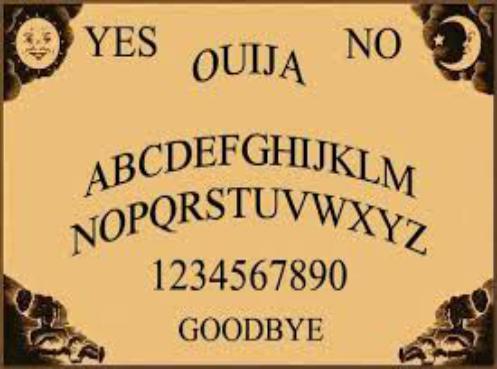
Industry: Leisure